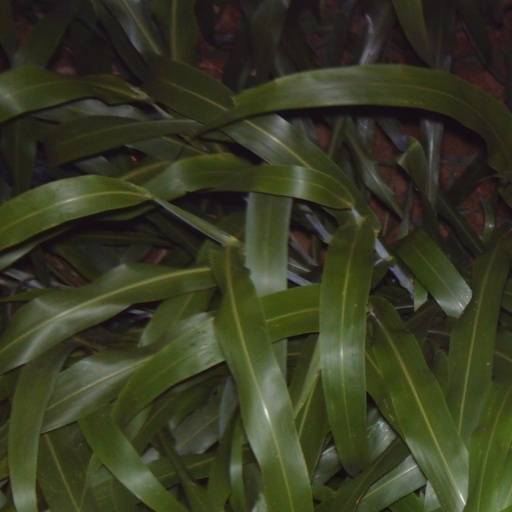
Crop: sorghum